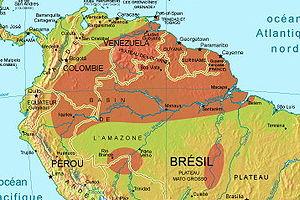
La Matamata, un des deux représentants du genre Chelus, est une espèce de tortues, de la famille des Chelidae.